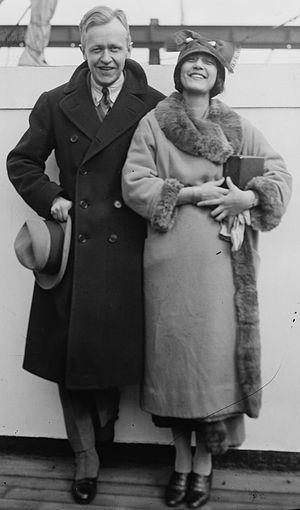
Avery Hopwood, né à Cleveland le 28 mai 1882 et mort à Juan-les-Pins le 1ᵉʳ juillet 1928, est un dramaturge américain.